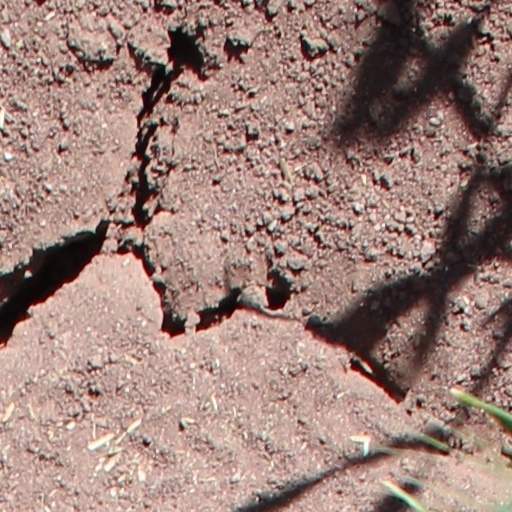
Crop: wheat